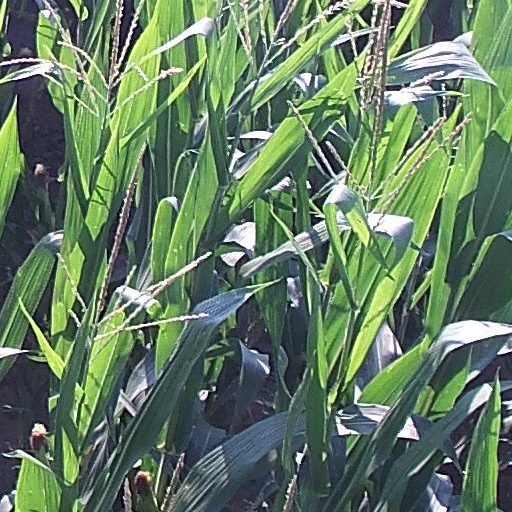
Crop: maize; corn